Beachamwell

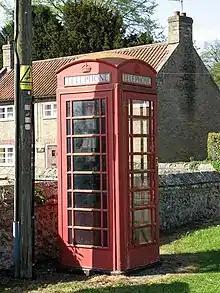
Beachamwell red phone box, a Listed Building.

Beachamwell All Saints' Church was built in the 12th century, but stonework found in the ruin indicates that it was remodelled in the 14th and 15th centuries. After the Reformation it seems to have fallen into decay and there is evidence of a fire, but it was restored in 1612 by Thomas Athow, the Lord of the Manor of Well-Hall. His family then used it as a mausoleum. However, it was abandoned again in 1688 when the roof collapsed.